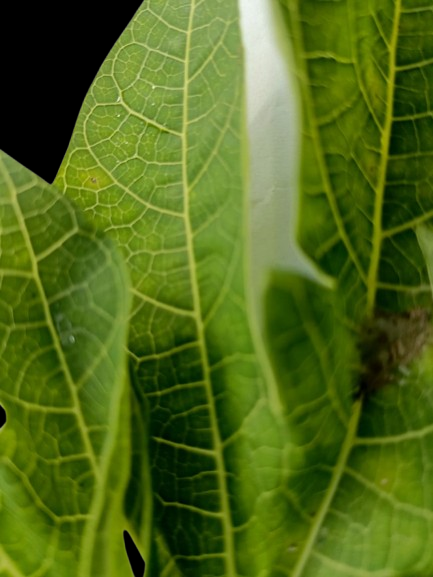
Crop: Papaya
Label: Healthy_leaf